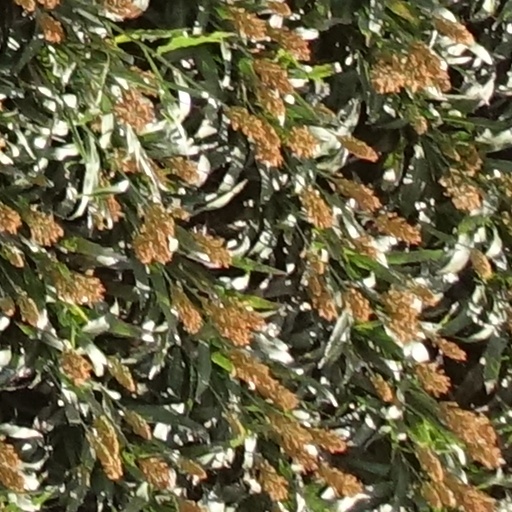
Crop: sorghum